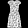
Label: Dress